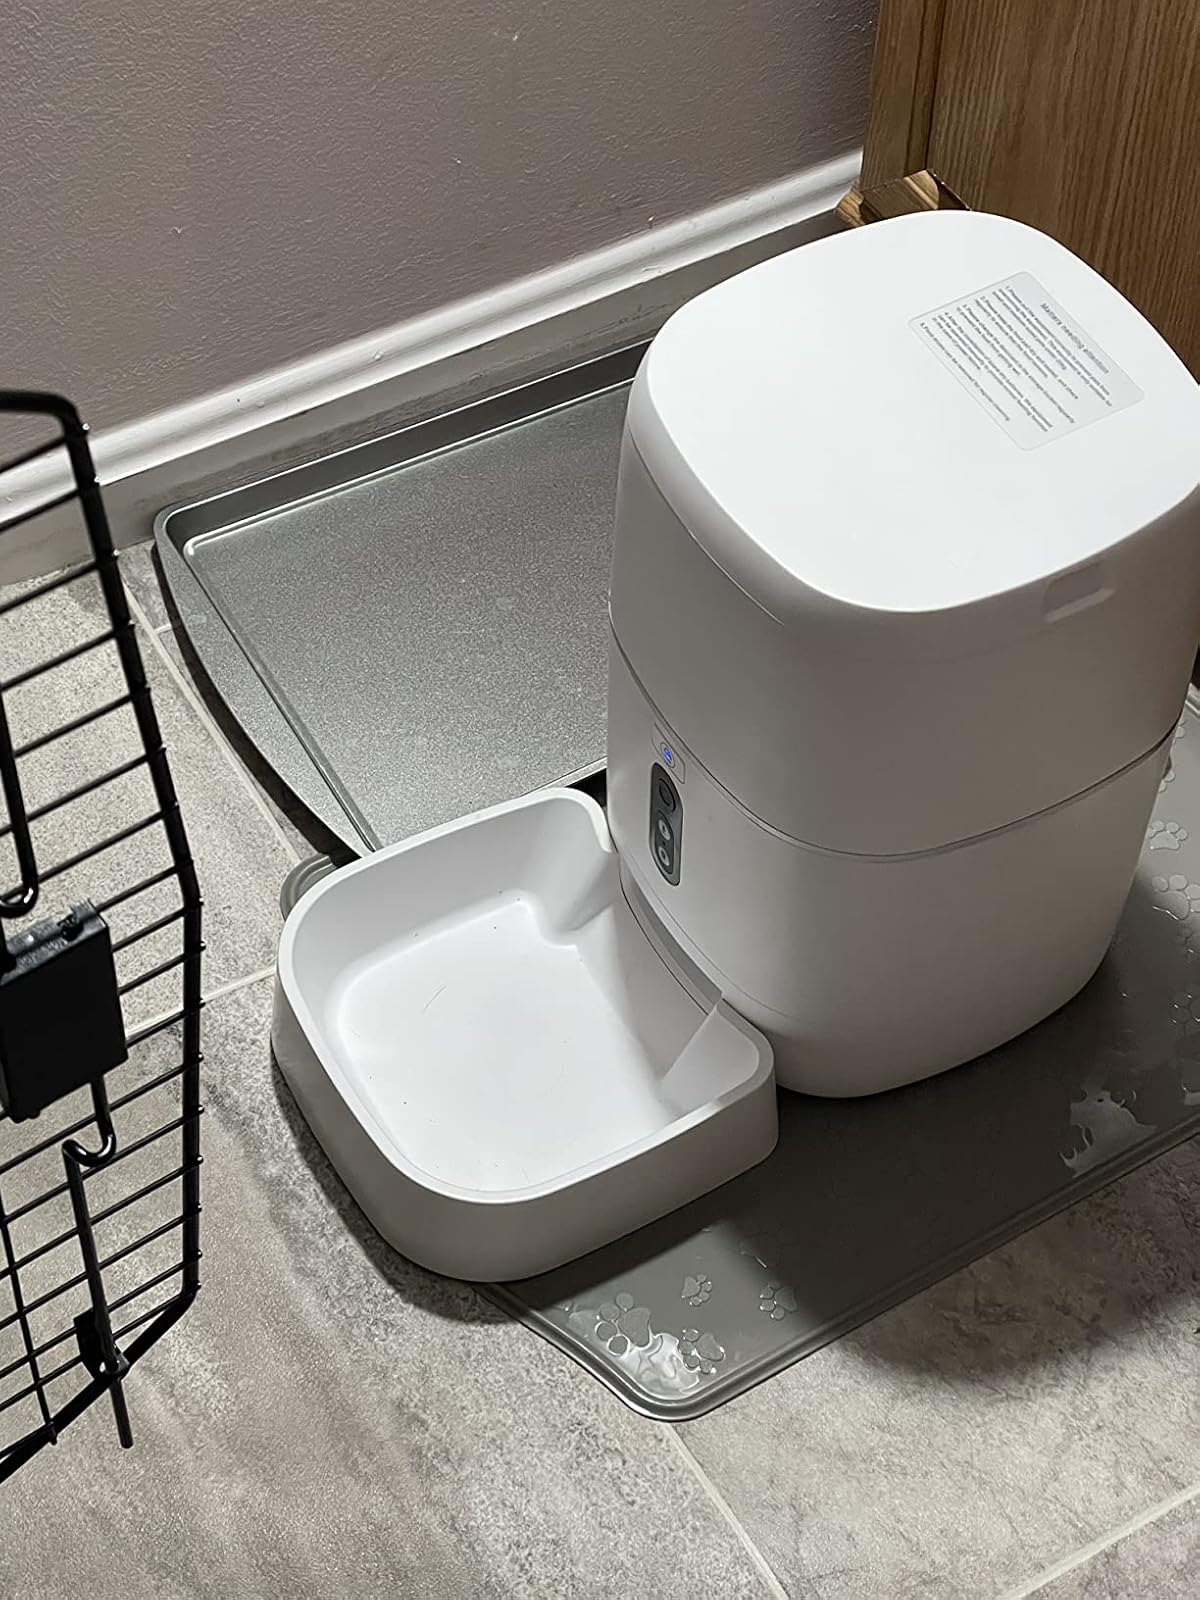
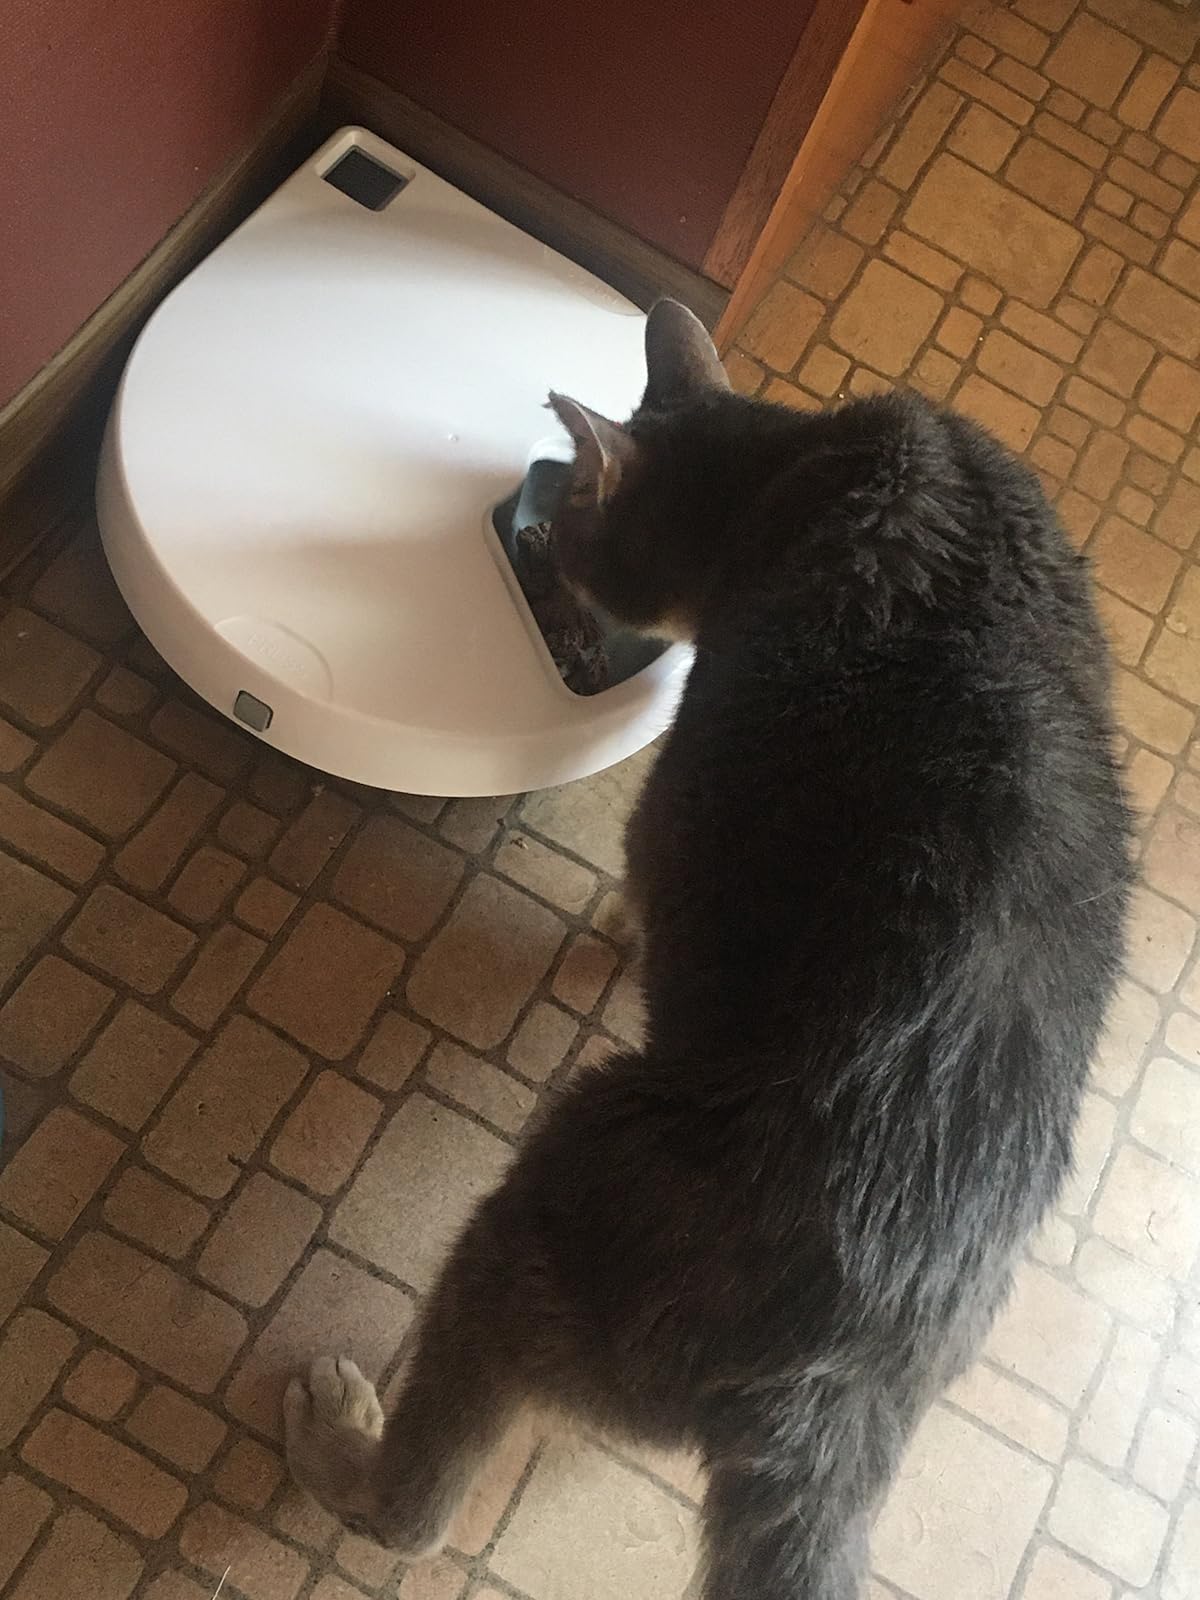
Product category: items_feeder
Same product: no